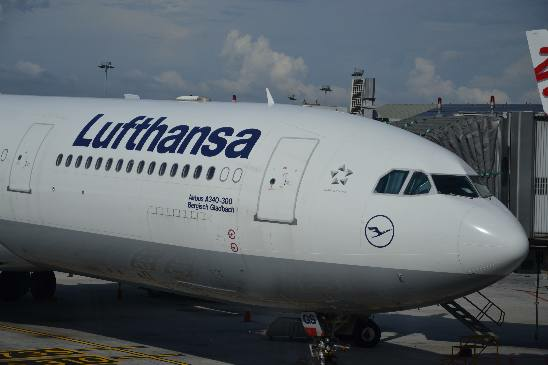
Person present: No